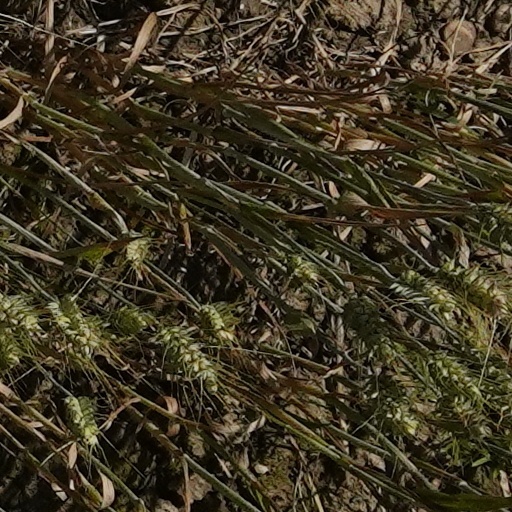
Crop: wheat